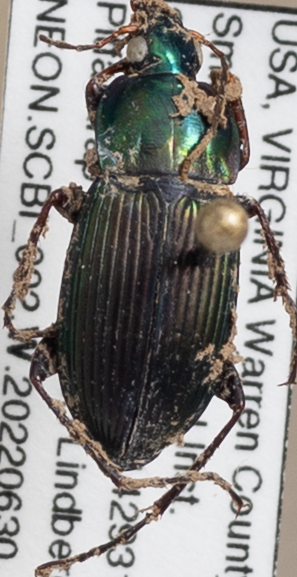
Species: Poecilus lucublandus
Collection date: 2022-06-30 04:00:00
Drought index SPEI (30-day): -0.028
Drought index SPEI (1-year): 0.676
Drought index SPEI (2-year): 0.63